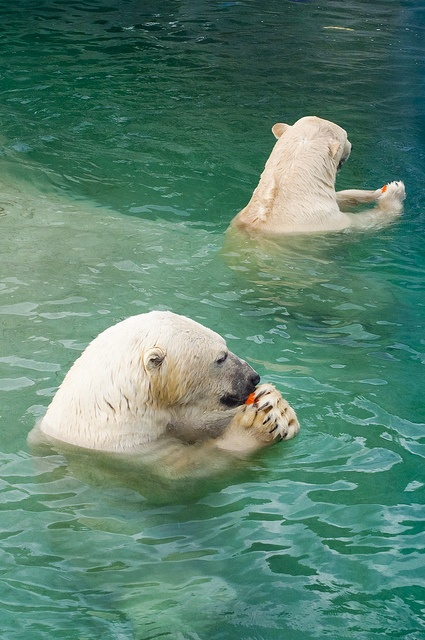
TWO POLAR BEARS IN THE POOL EACH ONE HOLDING SOMETHING ORANGE
Some very cute polar bears swimming in water.
Two polar bears are swimming pool looking water.
Two polar bears swimming in the water and playing with balls.
Two polar bears in water holding small red objects.